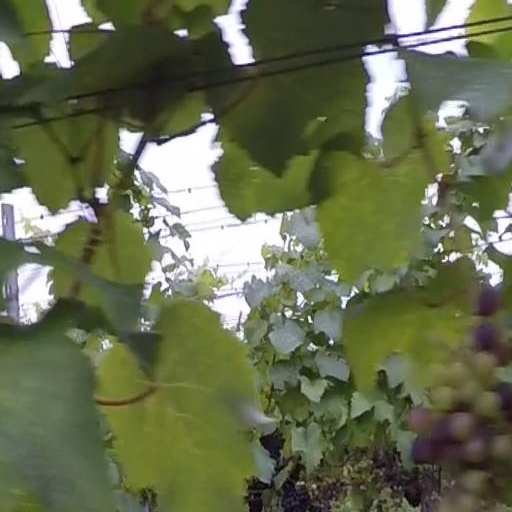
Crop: grape